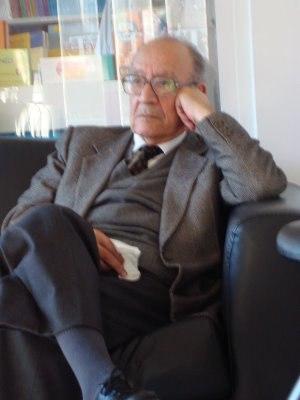
Photo de Moustapha Safouan récupérée sur wikipedia.it
Moustapha Safouan est un psychanalyste lacanien français, d'origine égyptienne, né le 17 mai 1921 à Alexandrie. Auteur d'une quinzaine d'ouvrages, traducteur en langue arabe, il fait partie des premiers psychanalystes à suivre Jacques Lacan.